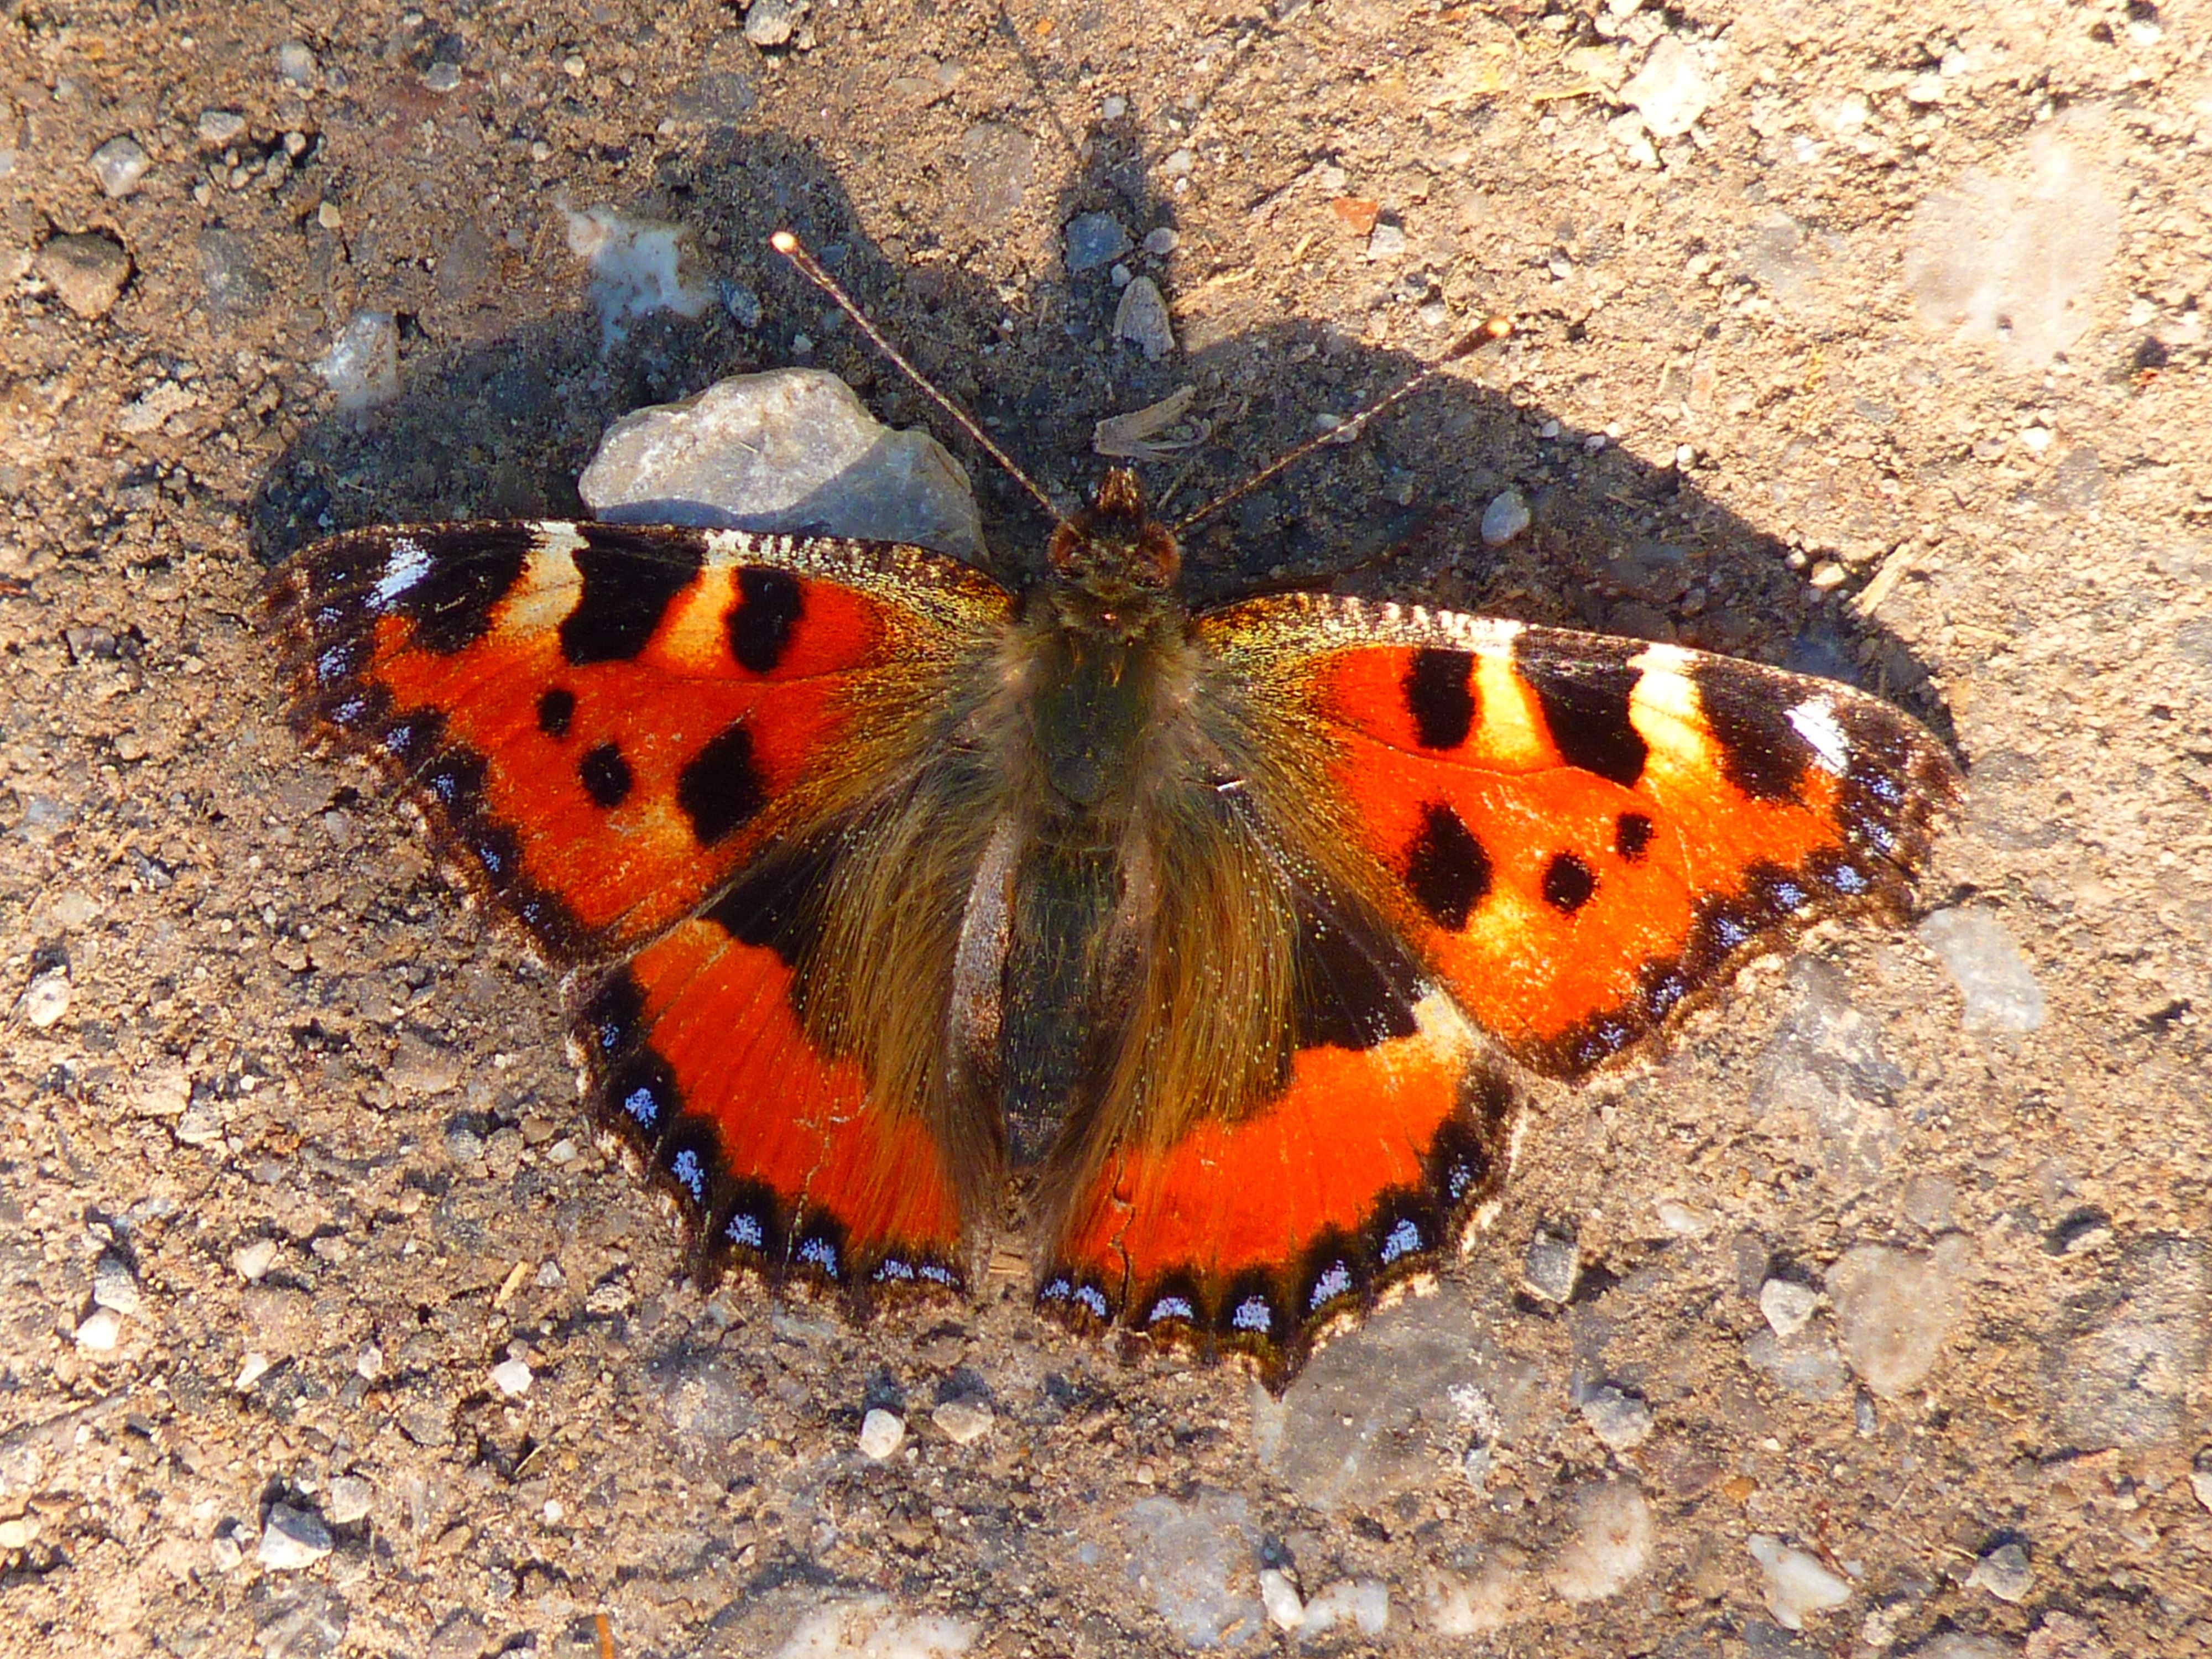
wing, animal, orange, color, insect, butterfly, colorful, fauna, invertebrate, monarch butterfly, macro photography, arthropod, pollinator, little fox, moths and butterflies